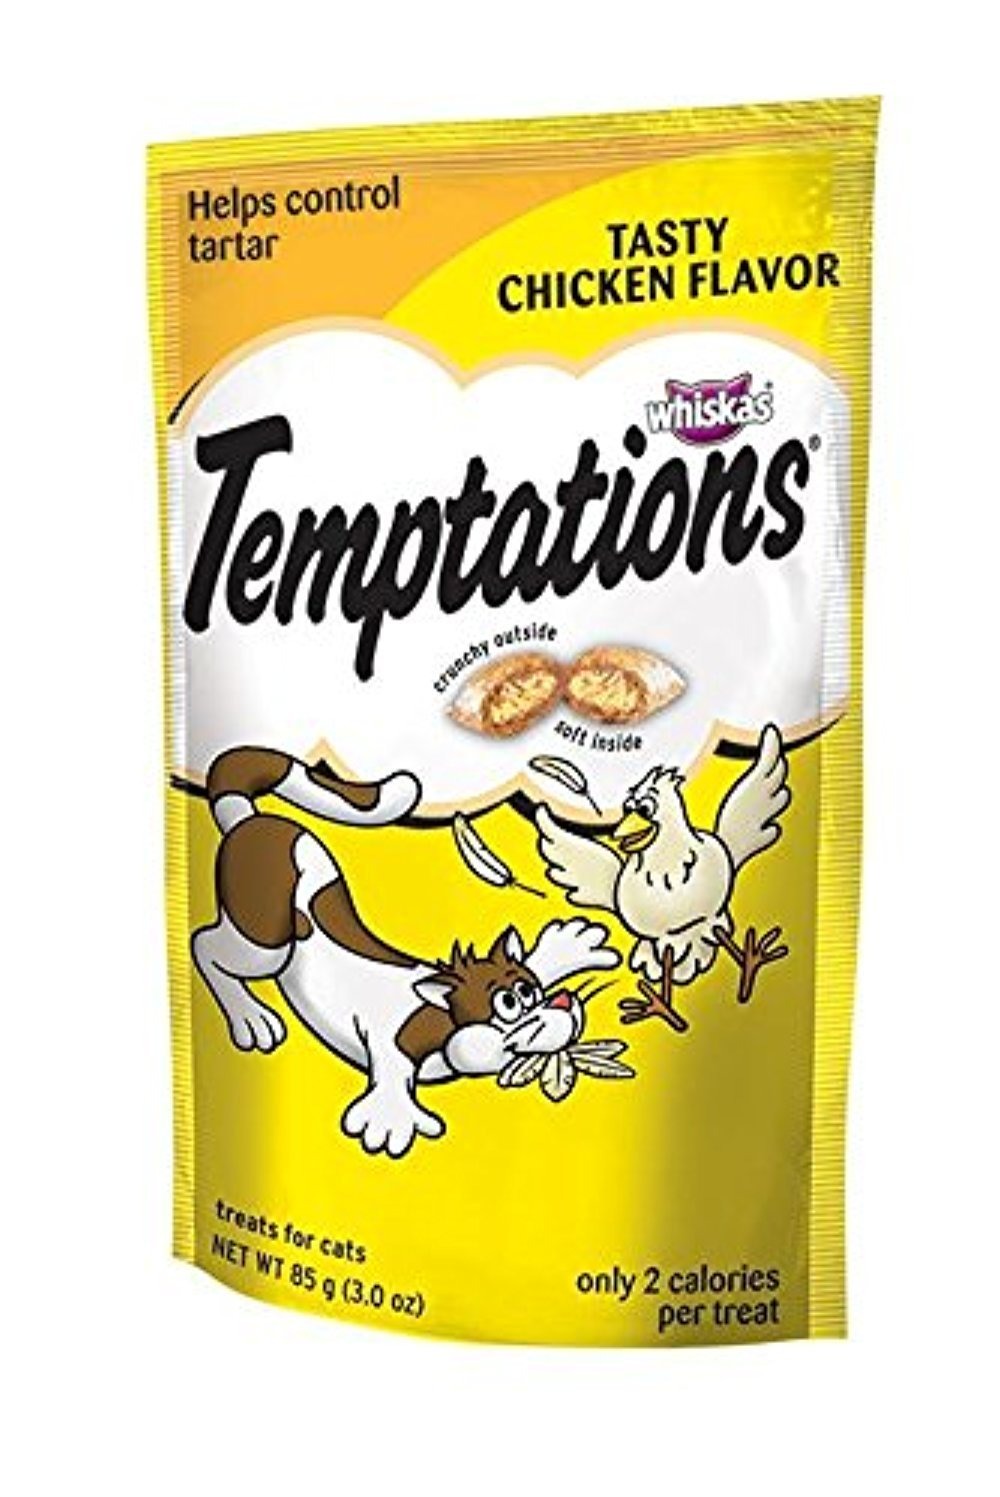
Item Name: Whiskas Temptations Cat Treats
Bullet Point 1: 100% nutritionally complete and balanced for all lifestages
Bullet Point 2: Contains no artificial flavors
Bullet Point 3: Each treat is under 2 calories
Bullet Point 4: Tartar control crunchy outside helps keep teeth and gums healthy
Bullet Point 5: Resealable bag keeps treats fresh and tasty
Product Description: What cats want!Chicken Flavour Temptations have a tasty, crunchy outside and an irresistible soft center. Just shake the pouch and watch your cat come running.100% nutritionally complete and balanced for growth and maintenance.No artificial flavors.
Value: 1.0
Unit: Count

Price: 2.69